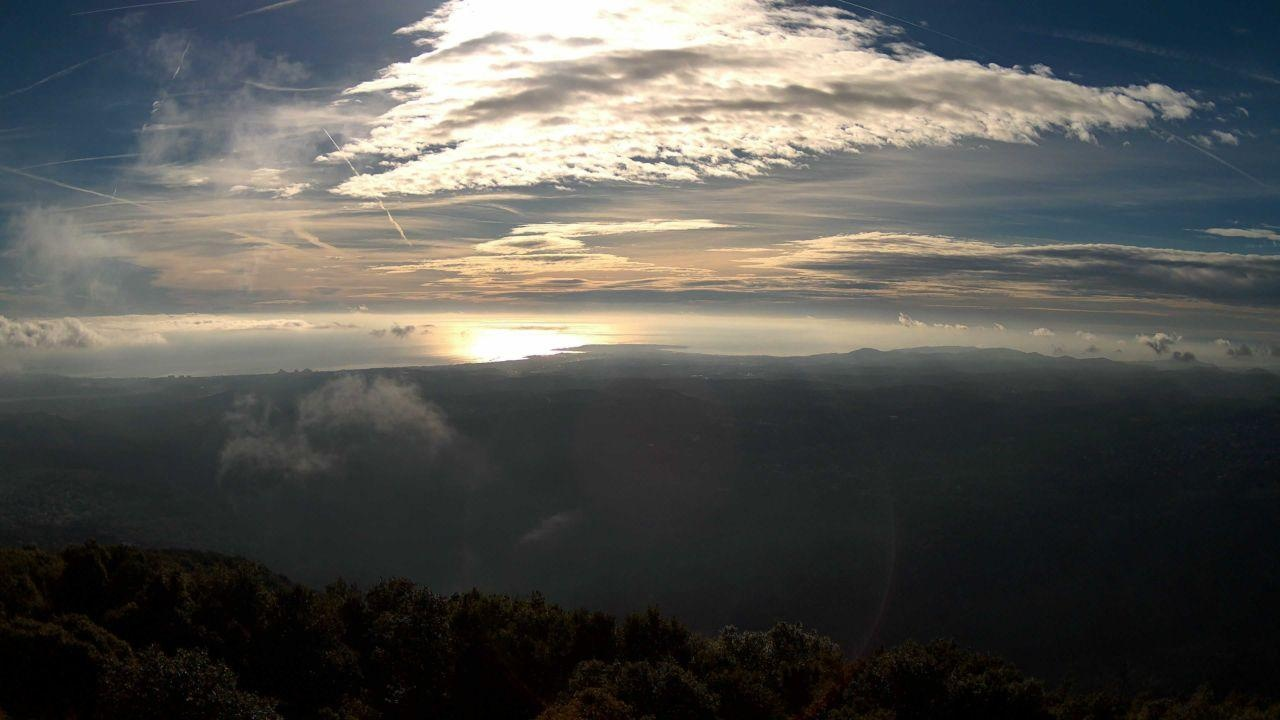
Fire: no
Smoke: no